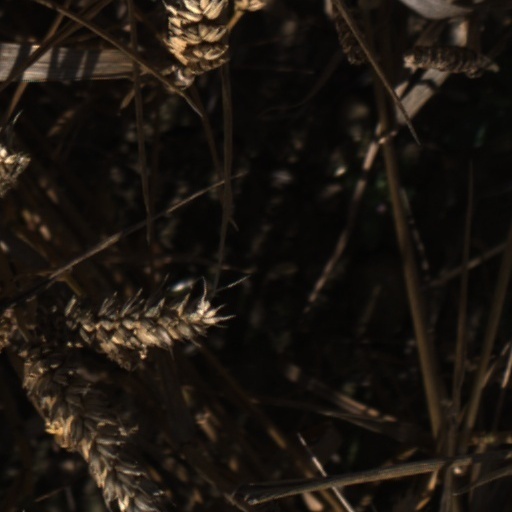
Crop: wheat